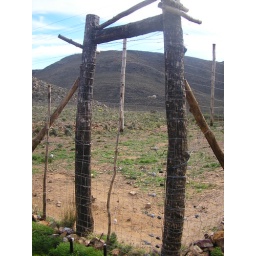
you apparently don't want these animals running around